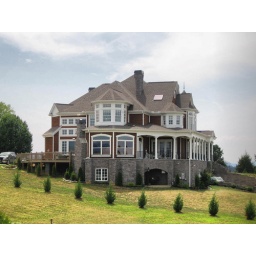
Huge house in Sevierville, TN. It was named &amp;quot;Windswept&amp;quot; and he has a mountain view too!